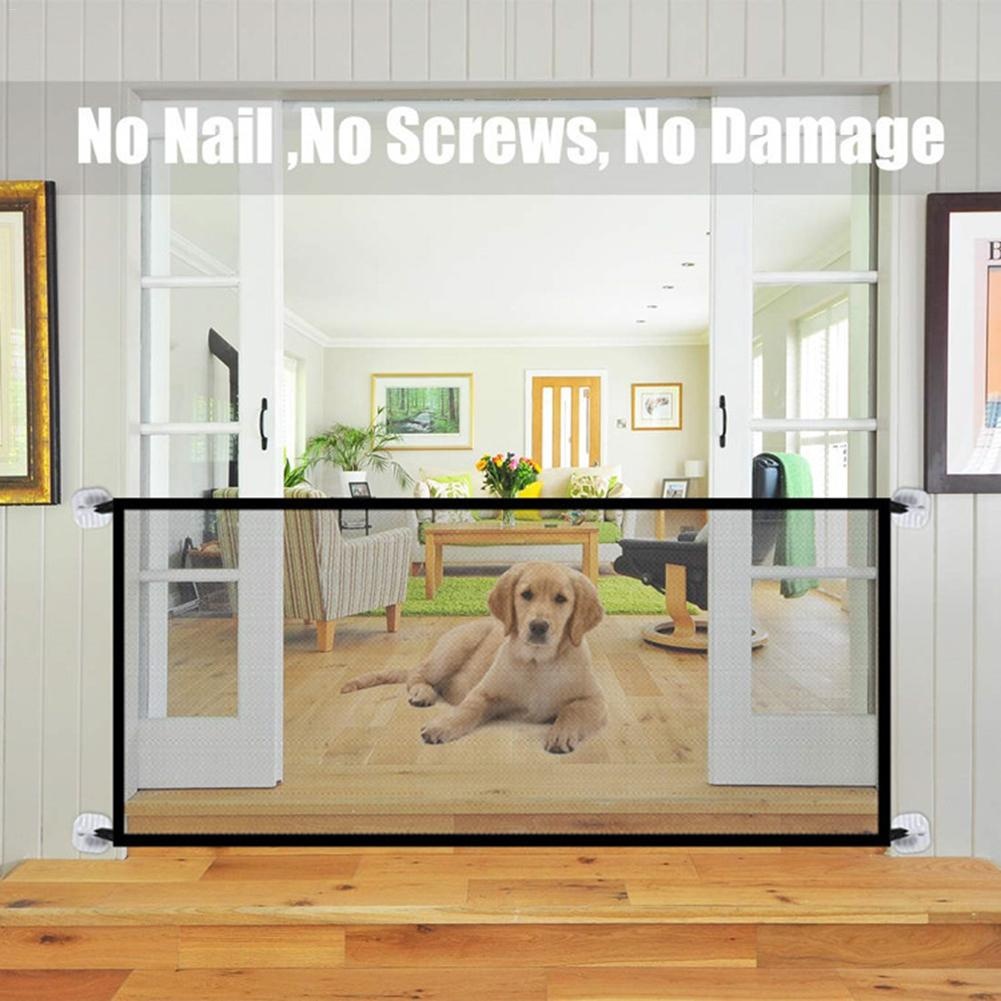
Pet Portable Barrier Fence - Breathable Mesh Pet Gate
Product Description Pet safety shields are available for doorways, walls or stairwells, indoors and outdoors This is a sturdy, partially woven mesh fabric that can withstand the abuse of small pets Size: 71" x 28" Each set includes 2 x rods, 6 x adhesive buttons, 1 x isolation net (including two spare hooks) The mesh gate is lightweight and portable to meet all your mobile needs
Brand: Daisy Designs
Category: Animals & Pet Supplies > Pet Supplies > Pet Doors